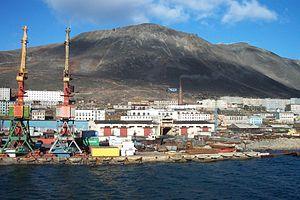
Providenia est une commune urbaine du district autonome de Tchoukotka, en Russie. Sa population s'élevait à 1 951 habitants en 2013.